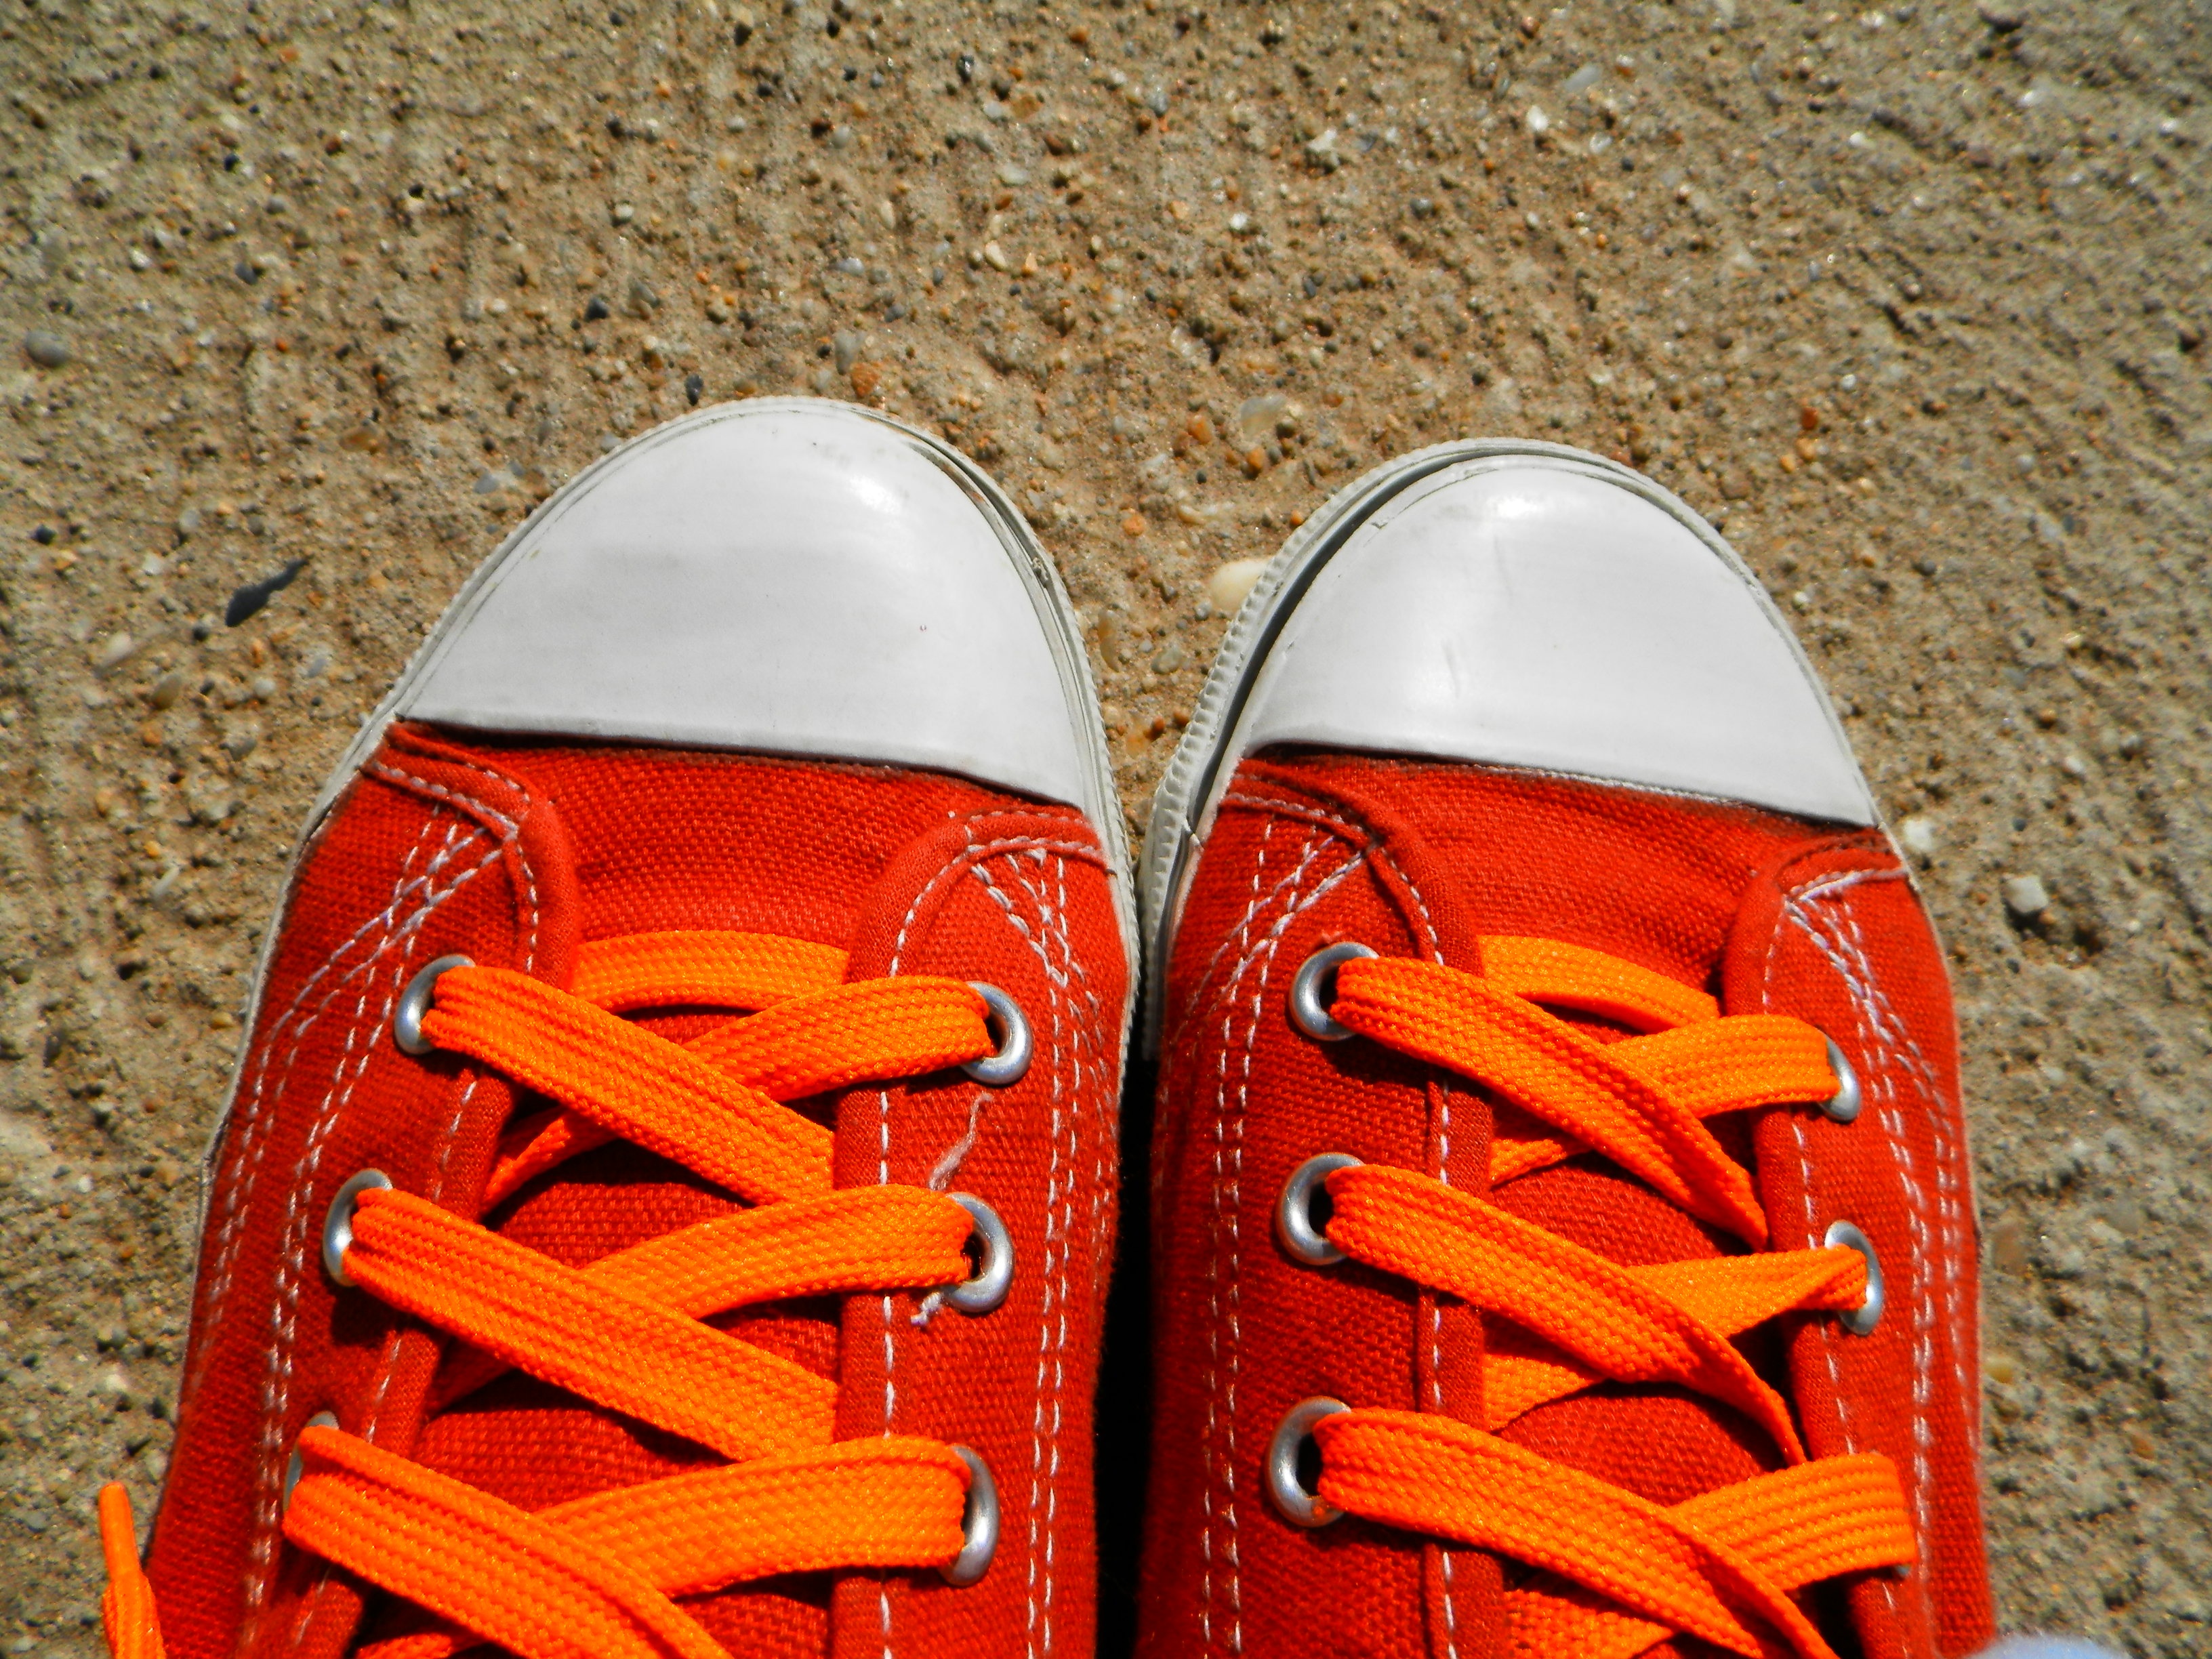
shoe, orange, red, yellow, sneakers, footwear, gym shoes, outdoor shoe